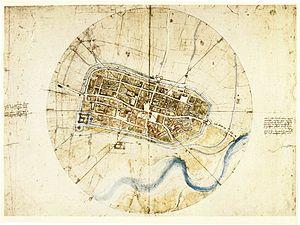
Le canal des moulins d'Imola est un ouvrage hydraulique long de 40 km qui traverse toute la plaine d’Imola, en direction sud-nord, jusqu’au fleuve Reno.
L’histoire d'Imola débute dès l'Antiquité et est liée à l’établissement des Étrusques en Toscane et dans la plaine du Pô et surtout aux Romains qui, pour conquérir la péninsule italienne, construisirent des voies de communication et particulièrement la via Emilia qui traverse la plaine et passe au centre de la ville d’Imola.
Imola est une ville italienne de la ville métropolitaine de Bologne en Émilie-Romagne.